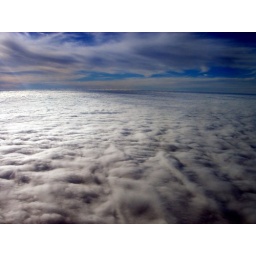
Shot out of a plane window and then tinted in Picasa